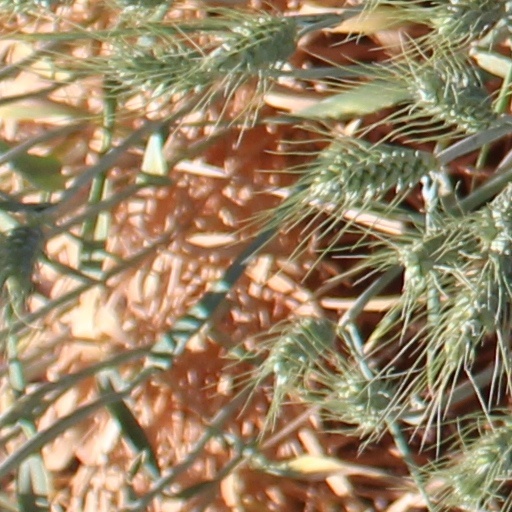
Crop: wheat